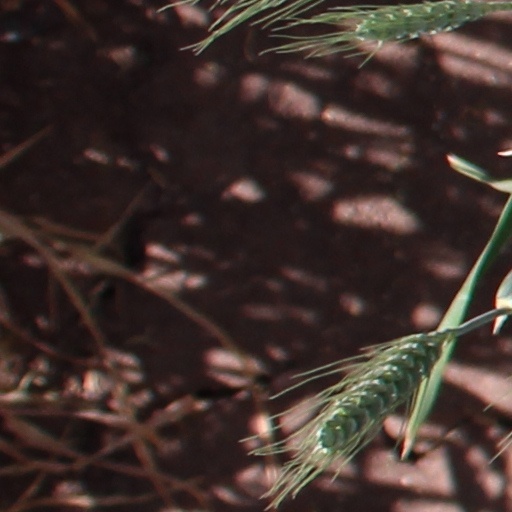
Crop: wheat